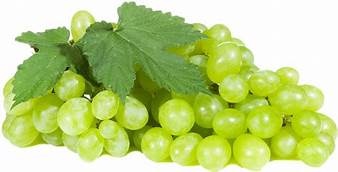
Label: grape